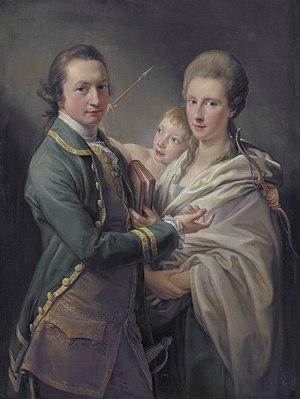
Arthur Saunders Gore, 2ᵉ comte d'Arran KP, PC titré l'honorable Arthur Gore de 1758 à 1762 et le vicomte Sudley de 1762 à 1773, était un pair et un politicien irlandais.